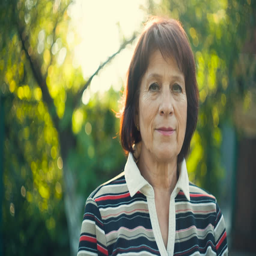
portrait of a middle aged woman